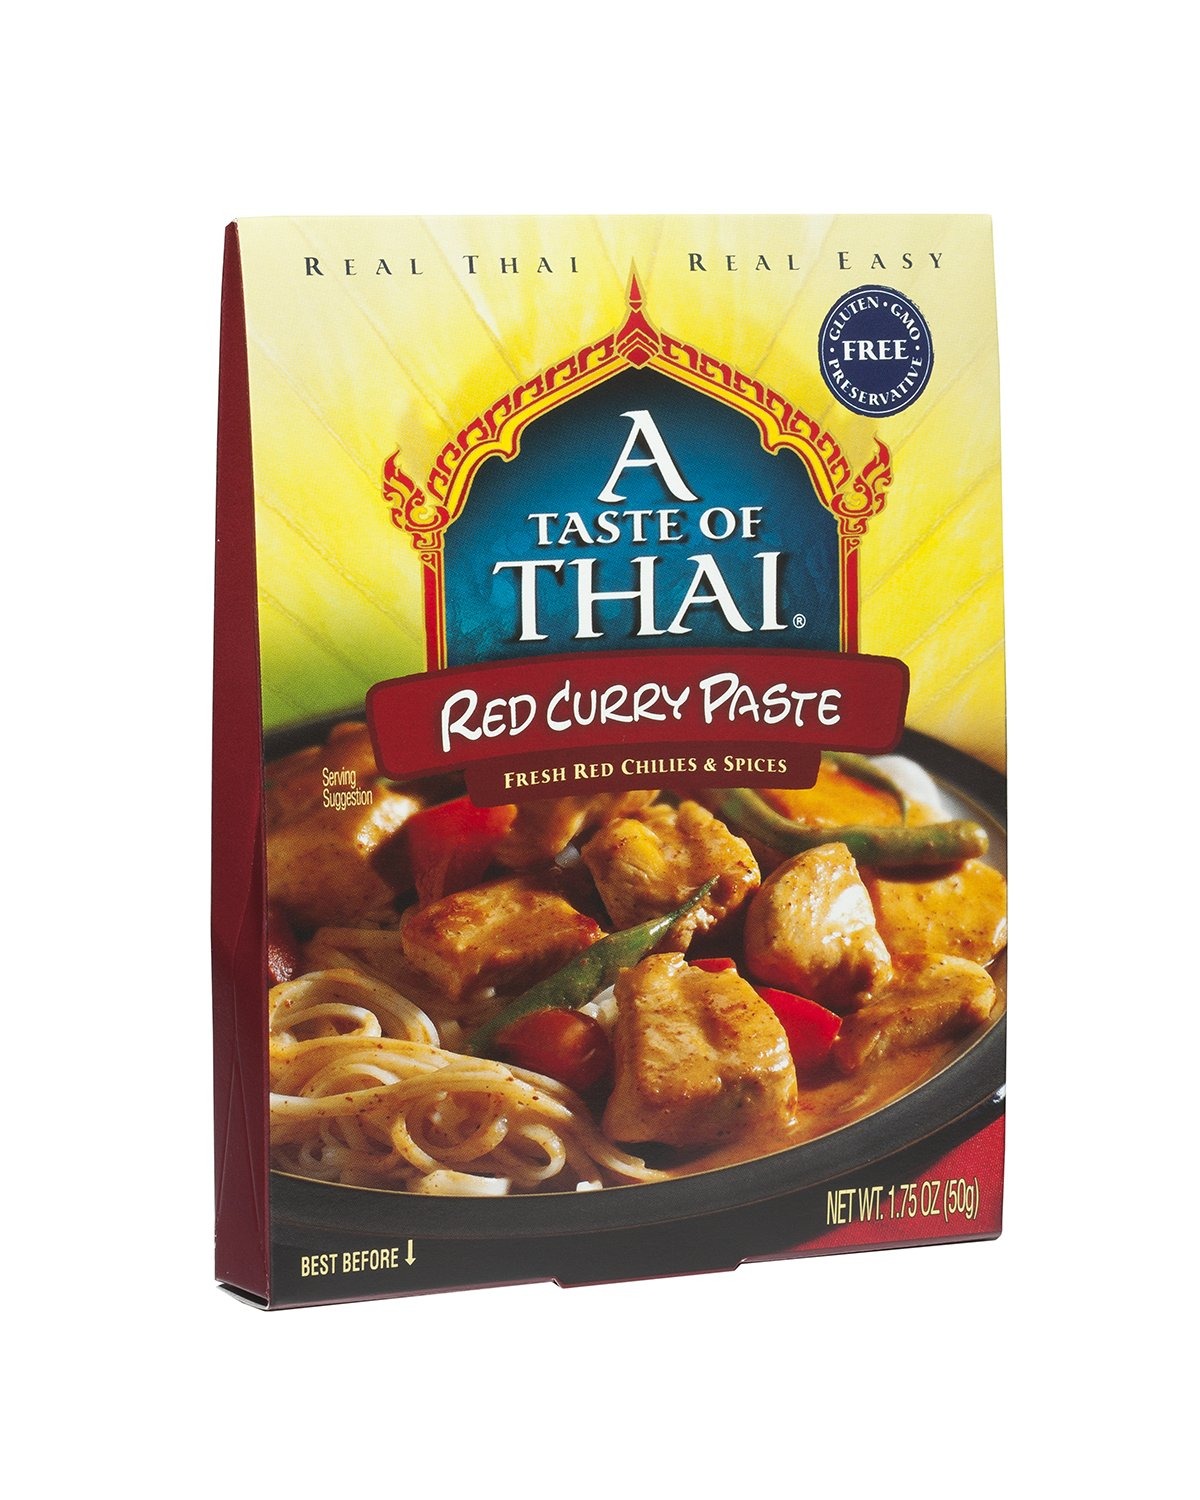
Item Name: A Taste of Thai Red Curry Paste - 1.75 oz Pack of 6 Ready-to-Use Mix | Flavored with Classic Thai Spices | Use as Rub Marinade Dipping Sauce & More | Non-GMO | Gluten-Free | No Preservatives
Bullet Point 1: A Taste of Thailand. Just like what the name says, we are giving you a taste from a place thousands of miles away right at your doorstep. Enjoy flavors in the comfort of your own home.
Bullet Point 2: Quality Ingredients. Our red curry paste is made with Thai chilies, garlic, lemongrass, galanga ginger, and kaffir lime giving it that versatile and superb flavor. Not just for curries, you can use this paste in bbq sauces, marinades, dips, and other dishes.
Bullet Point 3: Ready to Use. We made cooking Thai dishes easy for you with our premium quality products. Now you can make these dishes without much effort and still have that authentic Thai flavor.
Bullet Point 4: Just the Good Stuff. We only want to give you the best so we made sure our products are not just tasty but healthy as well. There are no preservatives, trans fats, and MSG in them, and the ingredients are non-GMO and gluten-free.
Bullet Point 5: Wide Range. If you love Thai food, we offer noodles, Jasmine rice, and ready-made sauces so you can cook your favorite Thai dishes at home. Use these ingredients to put a unique twist on your usual meals your family and guests will surely enjoy.
Value: 10.5
Unit: Ounce

Price: 7.28